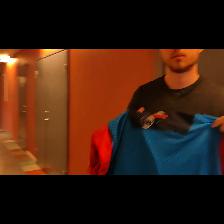
Label: Human